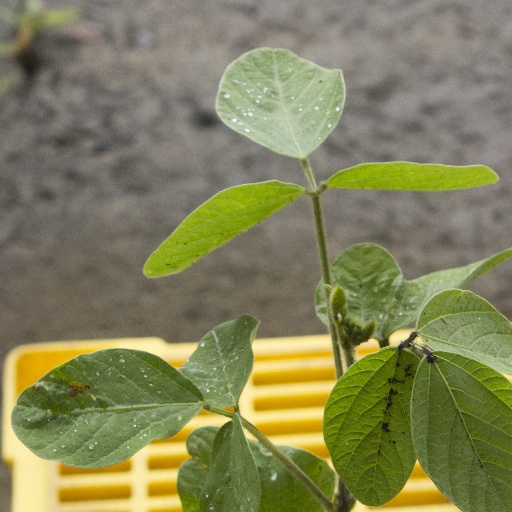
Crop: soybean